Heinz Wallberg

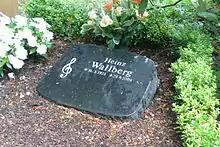
Grabstätte Heinz Wallberg

Wallberg was born in Herringen, Westphalia. He studied trumpet, violin and piano. He helped to support his family with his musical training after his father became unable to work. During World War II, he was a morse code operator, and simultaneously directed an army band and led a string quartet.